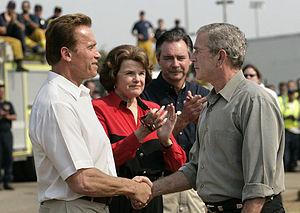
Arnold Schwarzenegger est un acteur, réalisateur, producteur de cinéma, culturiste et homme politique austro-américain, né le 30 juillet 1947 à Thal, en Autriche.